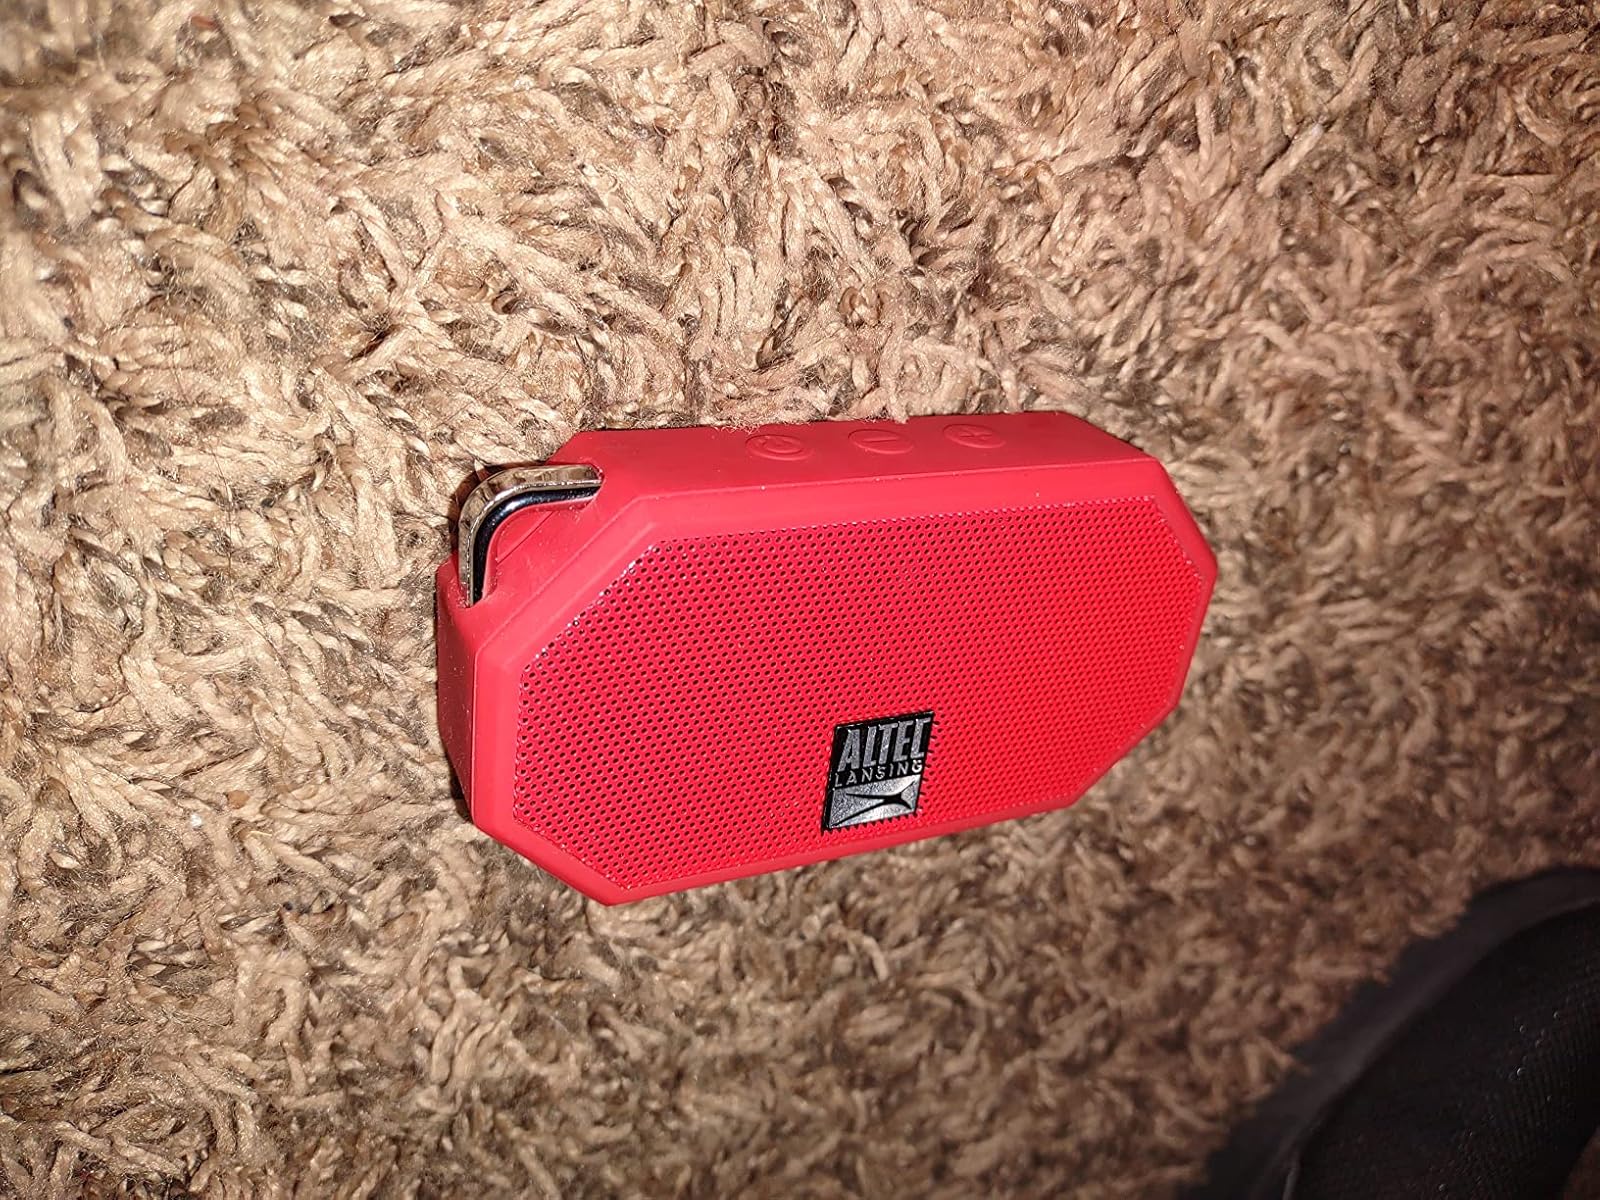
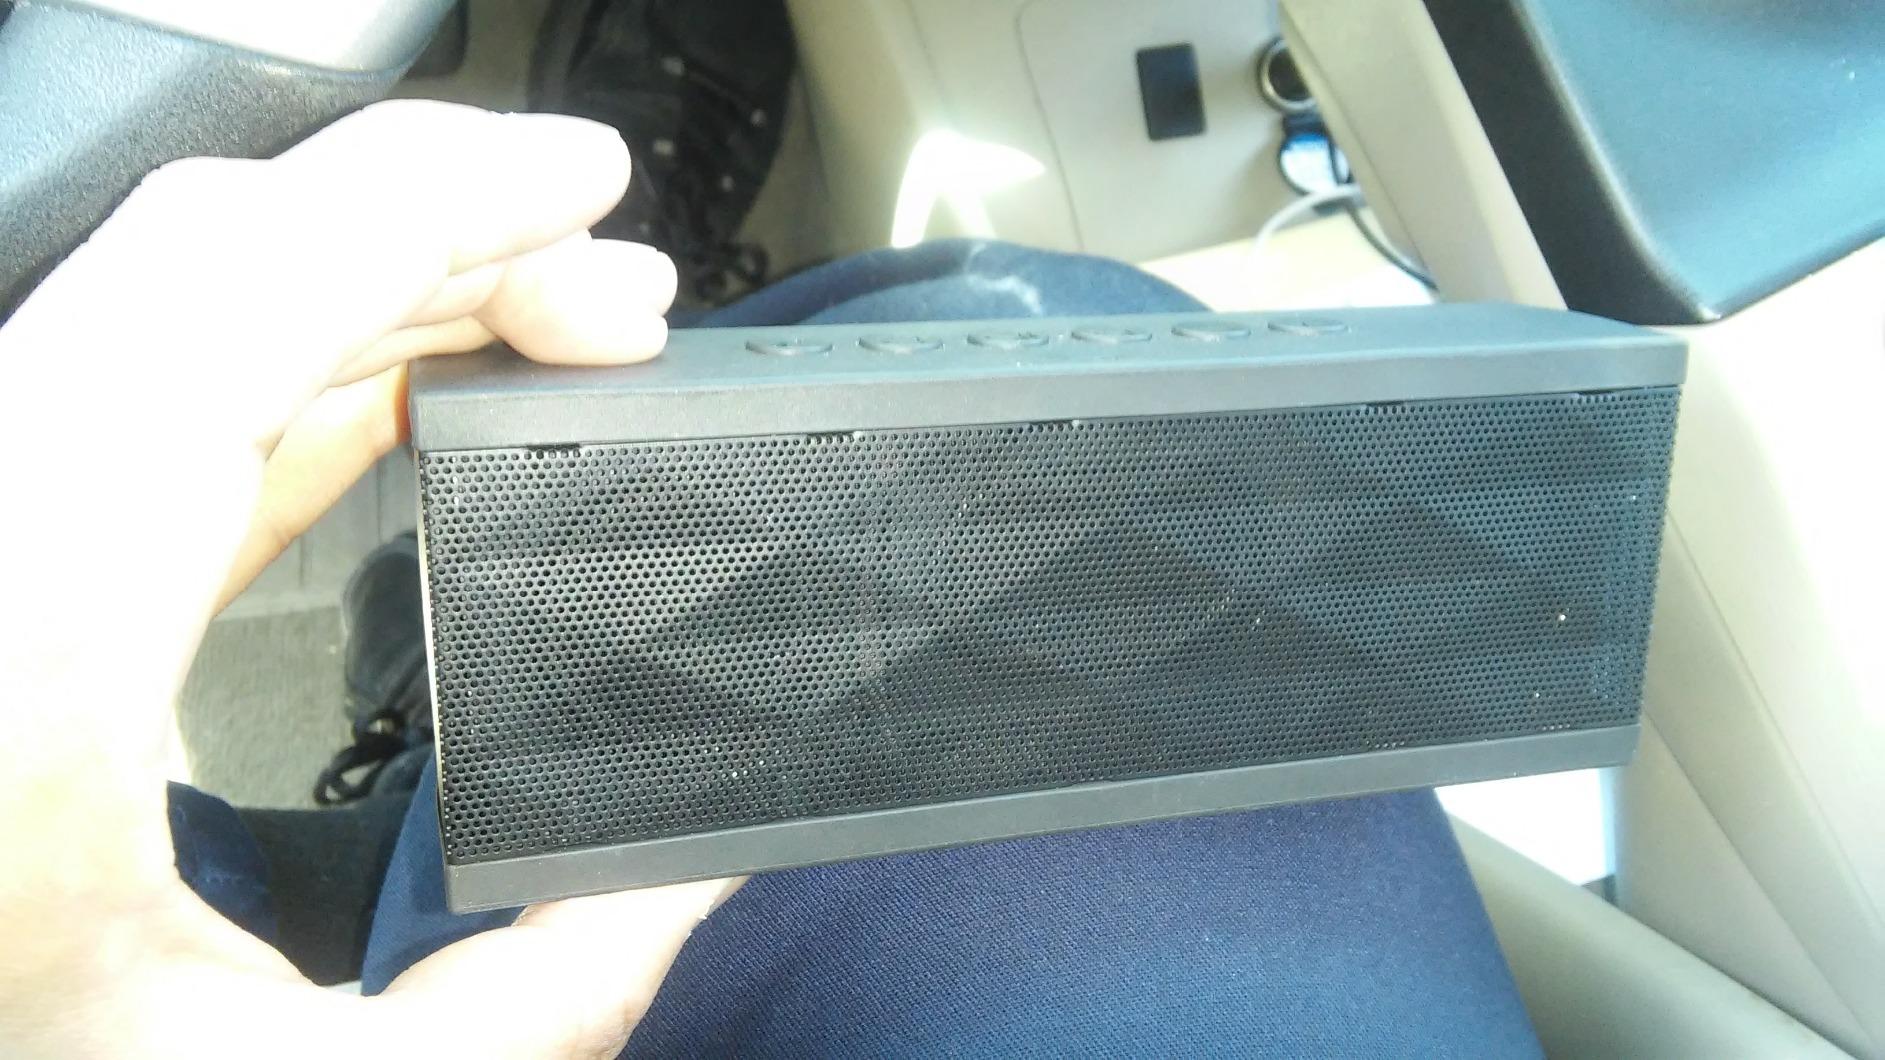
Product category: speaker
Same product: no